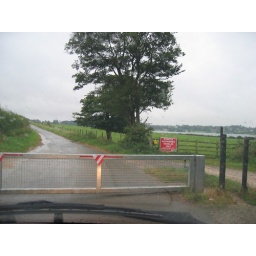
Gate at the end of the road on the peninsula surrounded by the lake